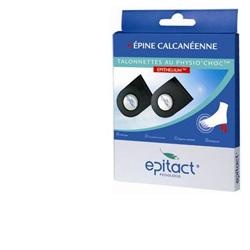
Plantare per tallone da uomo epitact con epithelium e physio choc confezionato in astuccio da 1paio
epitact Dispositivo Medico CE. Plantari per tallone Phisio'Choc che ammortizzano lo shock creato dal contatto piede/terreno. Utili per combattere la sindrome dello sperone e dolore articolare. Con lo spessore di 5 mm riduce la tensione dell'arco sollevando i talloni. Un ulteriore comfort è dato dall'aggiunta del gel Epithelium. I plantari restano al loro posto nelle scarpe grazie ad un duplice adesivo. Non possono essere lavati e durano vari mesi. Disponibili in due misure (Uomo, Donna). Componenti Gel in silicone brevettato (Epithelium).
Brand: Epitact
Category: Health & Beauty > Personal Care > Foot Care > Insoles & Inserts > Gel Heel Pads